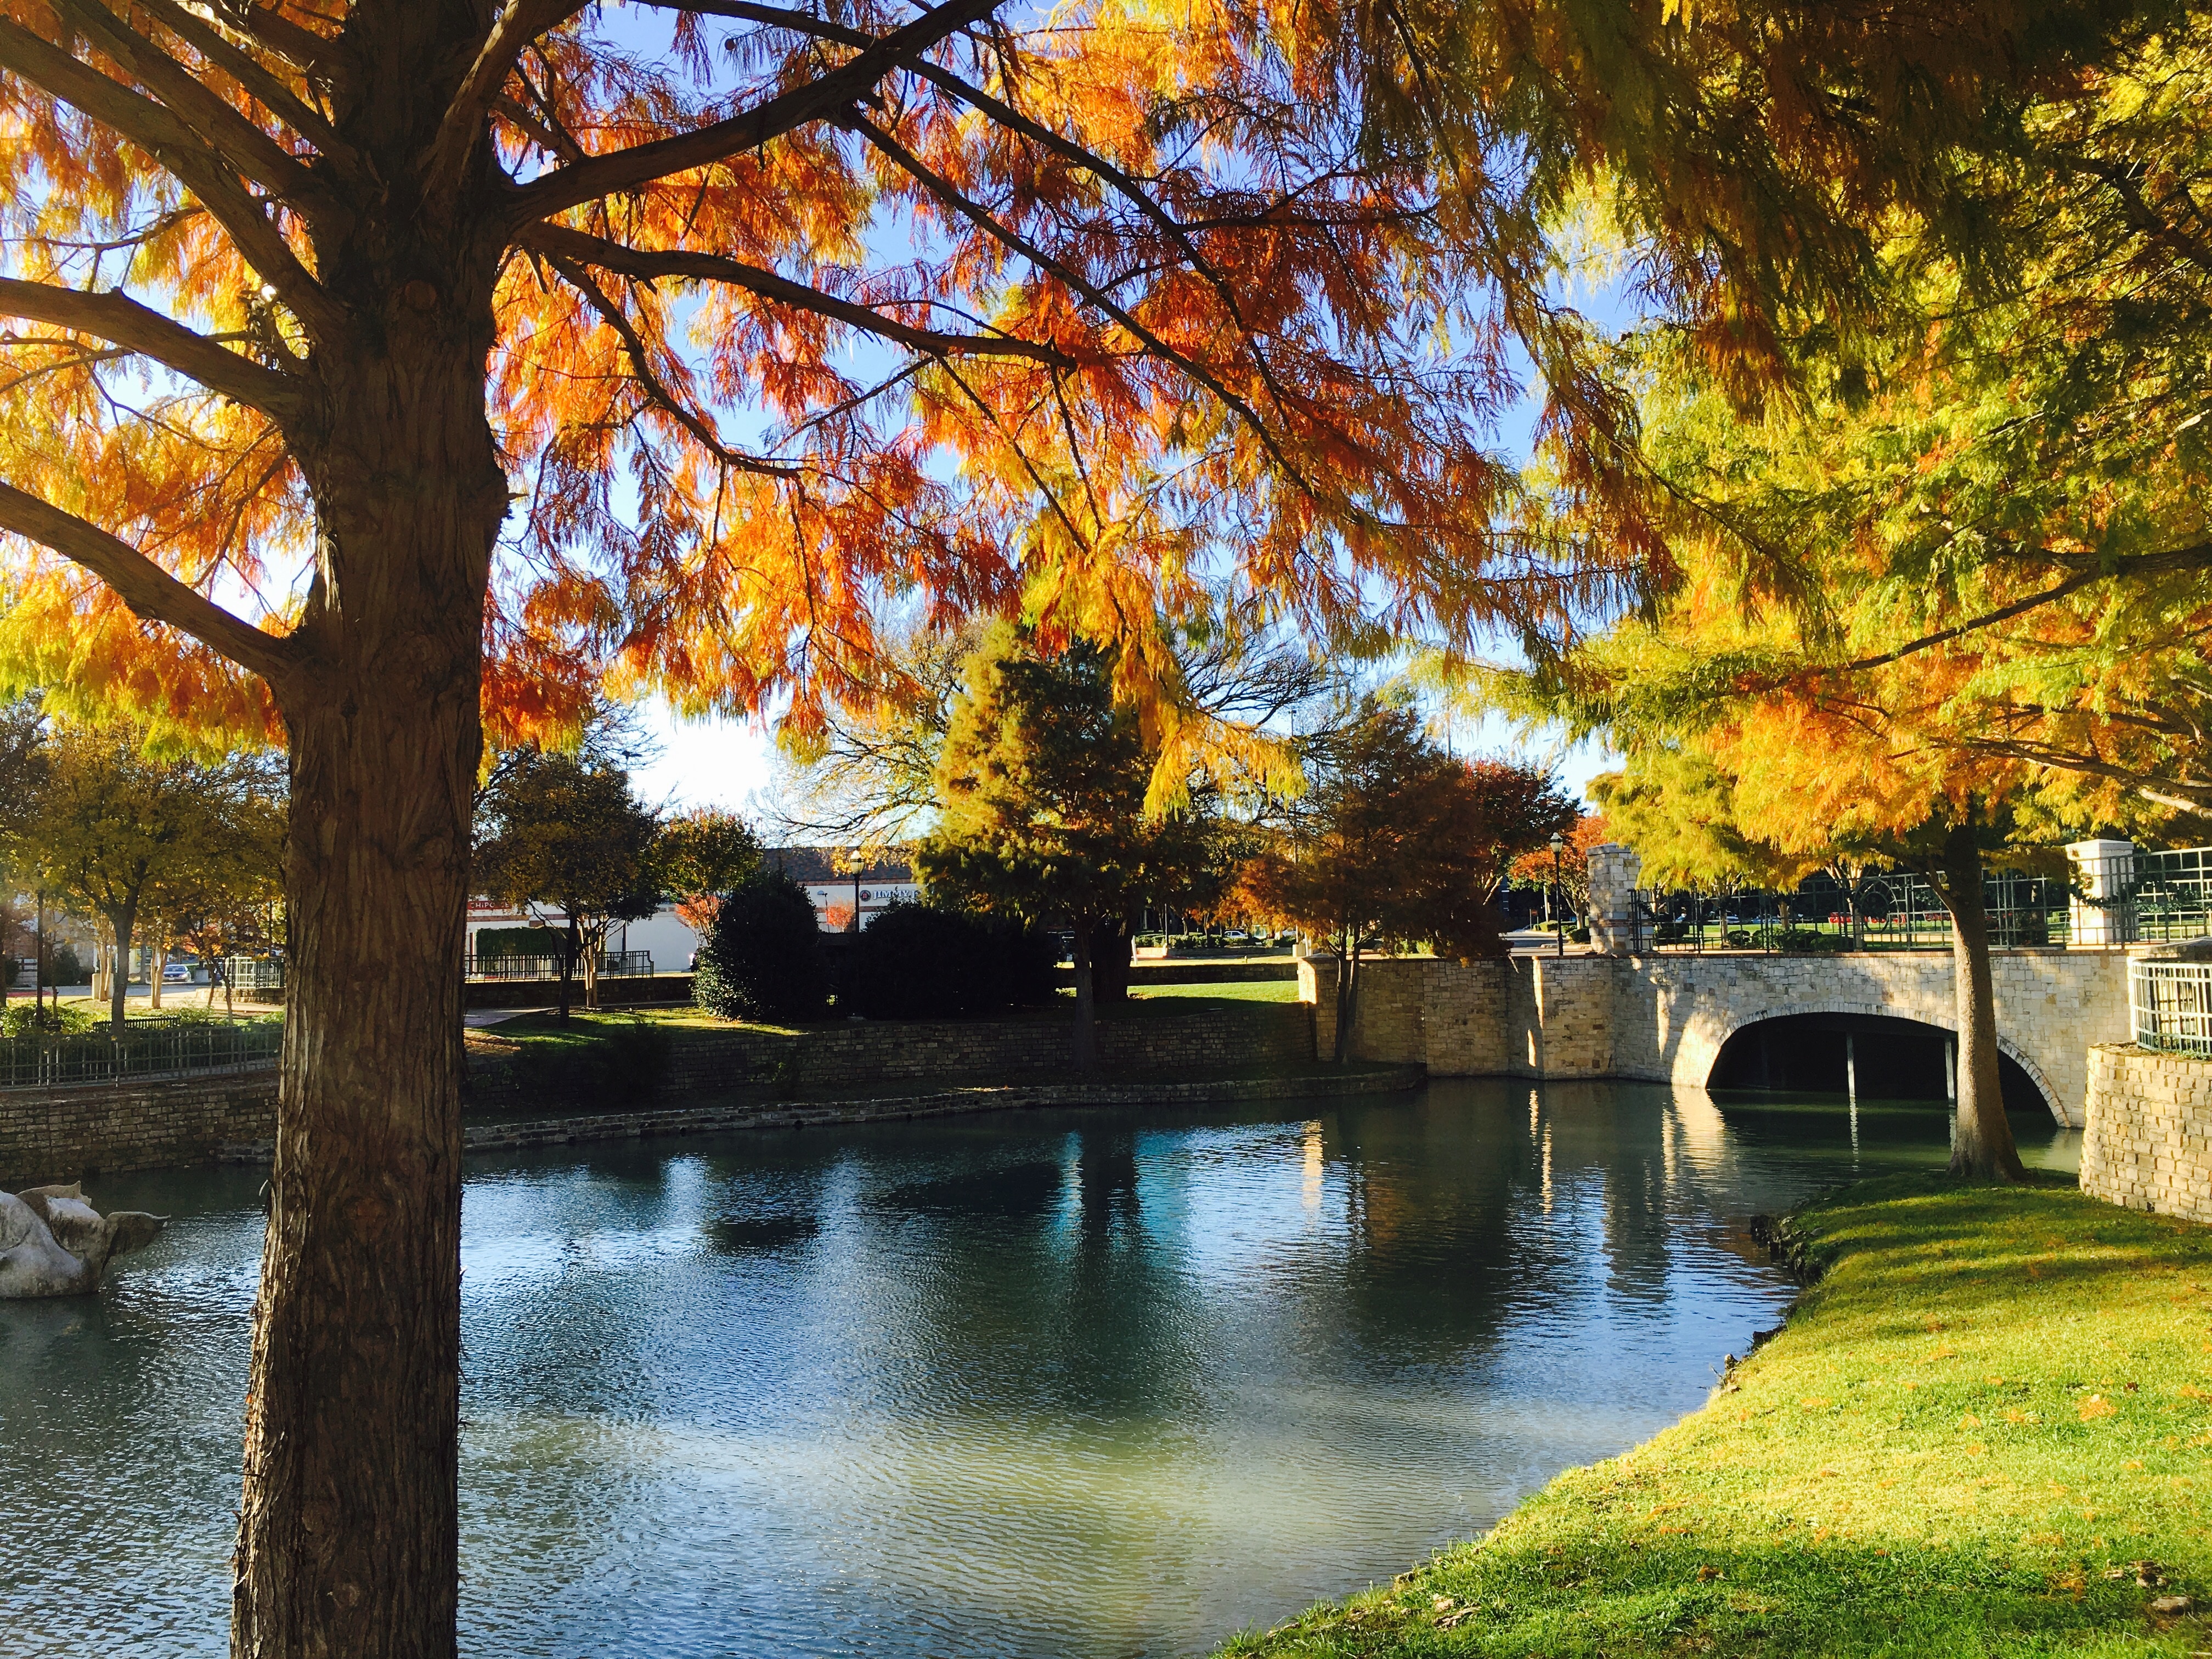
tree, nature, plant, sunlight, morning, leaf, flower, river, pond, evening, reflection, autumn, park, season, waterway, woodland, woody plant